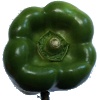
Label: green_pepper